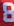
Number: 8